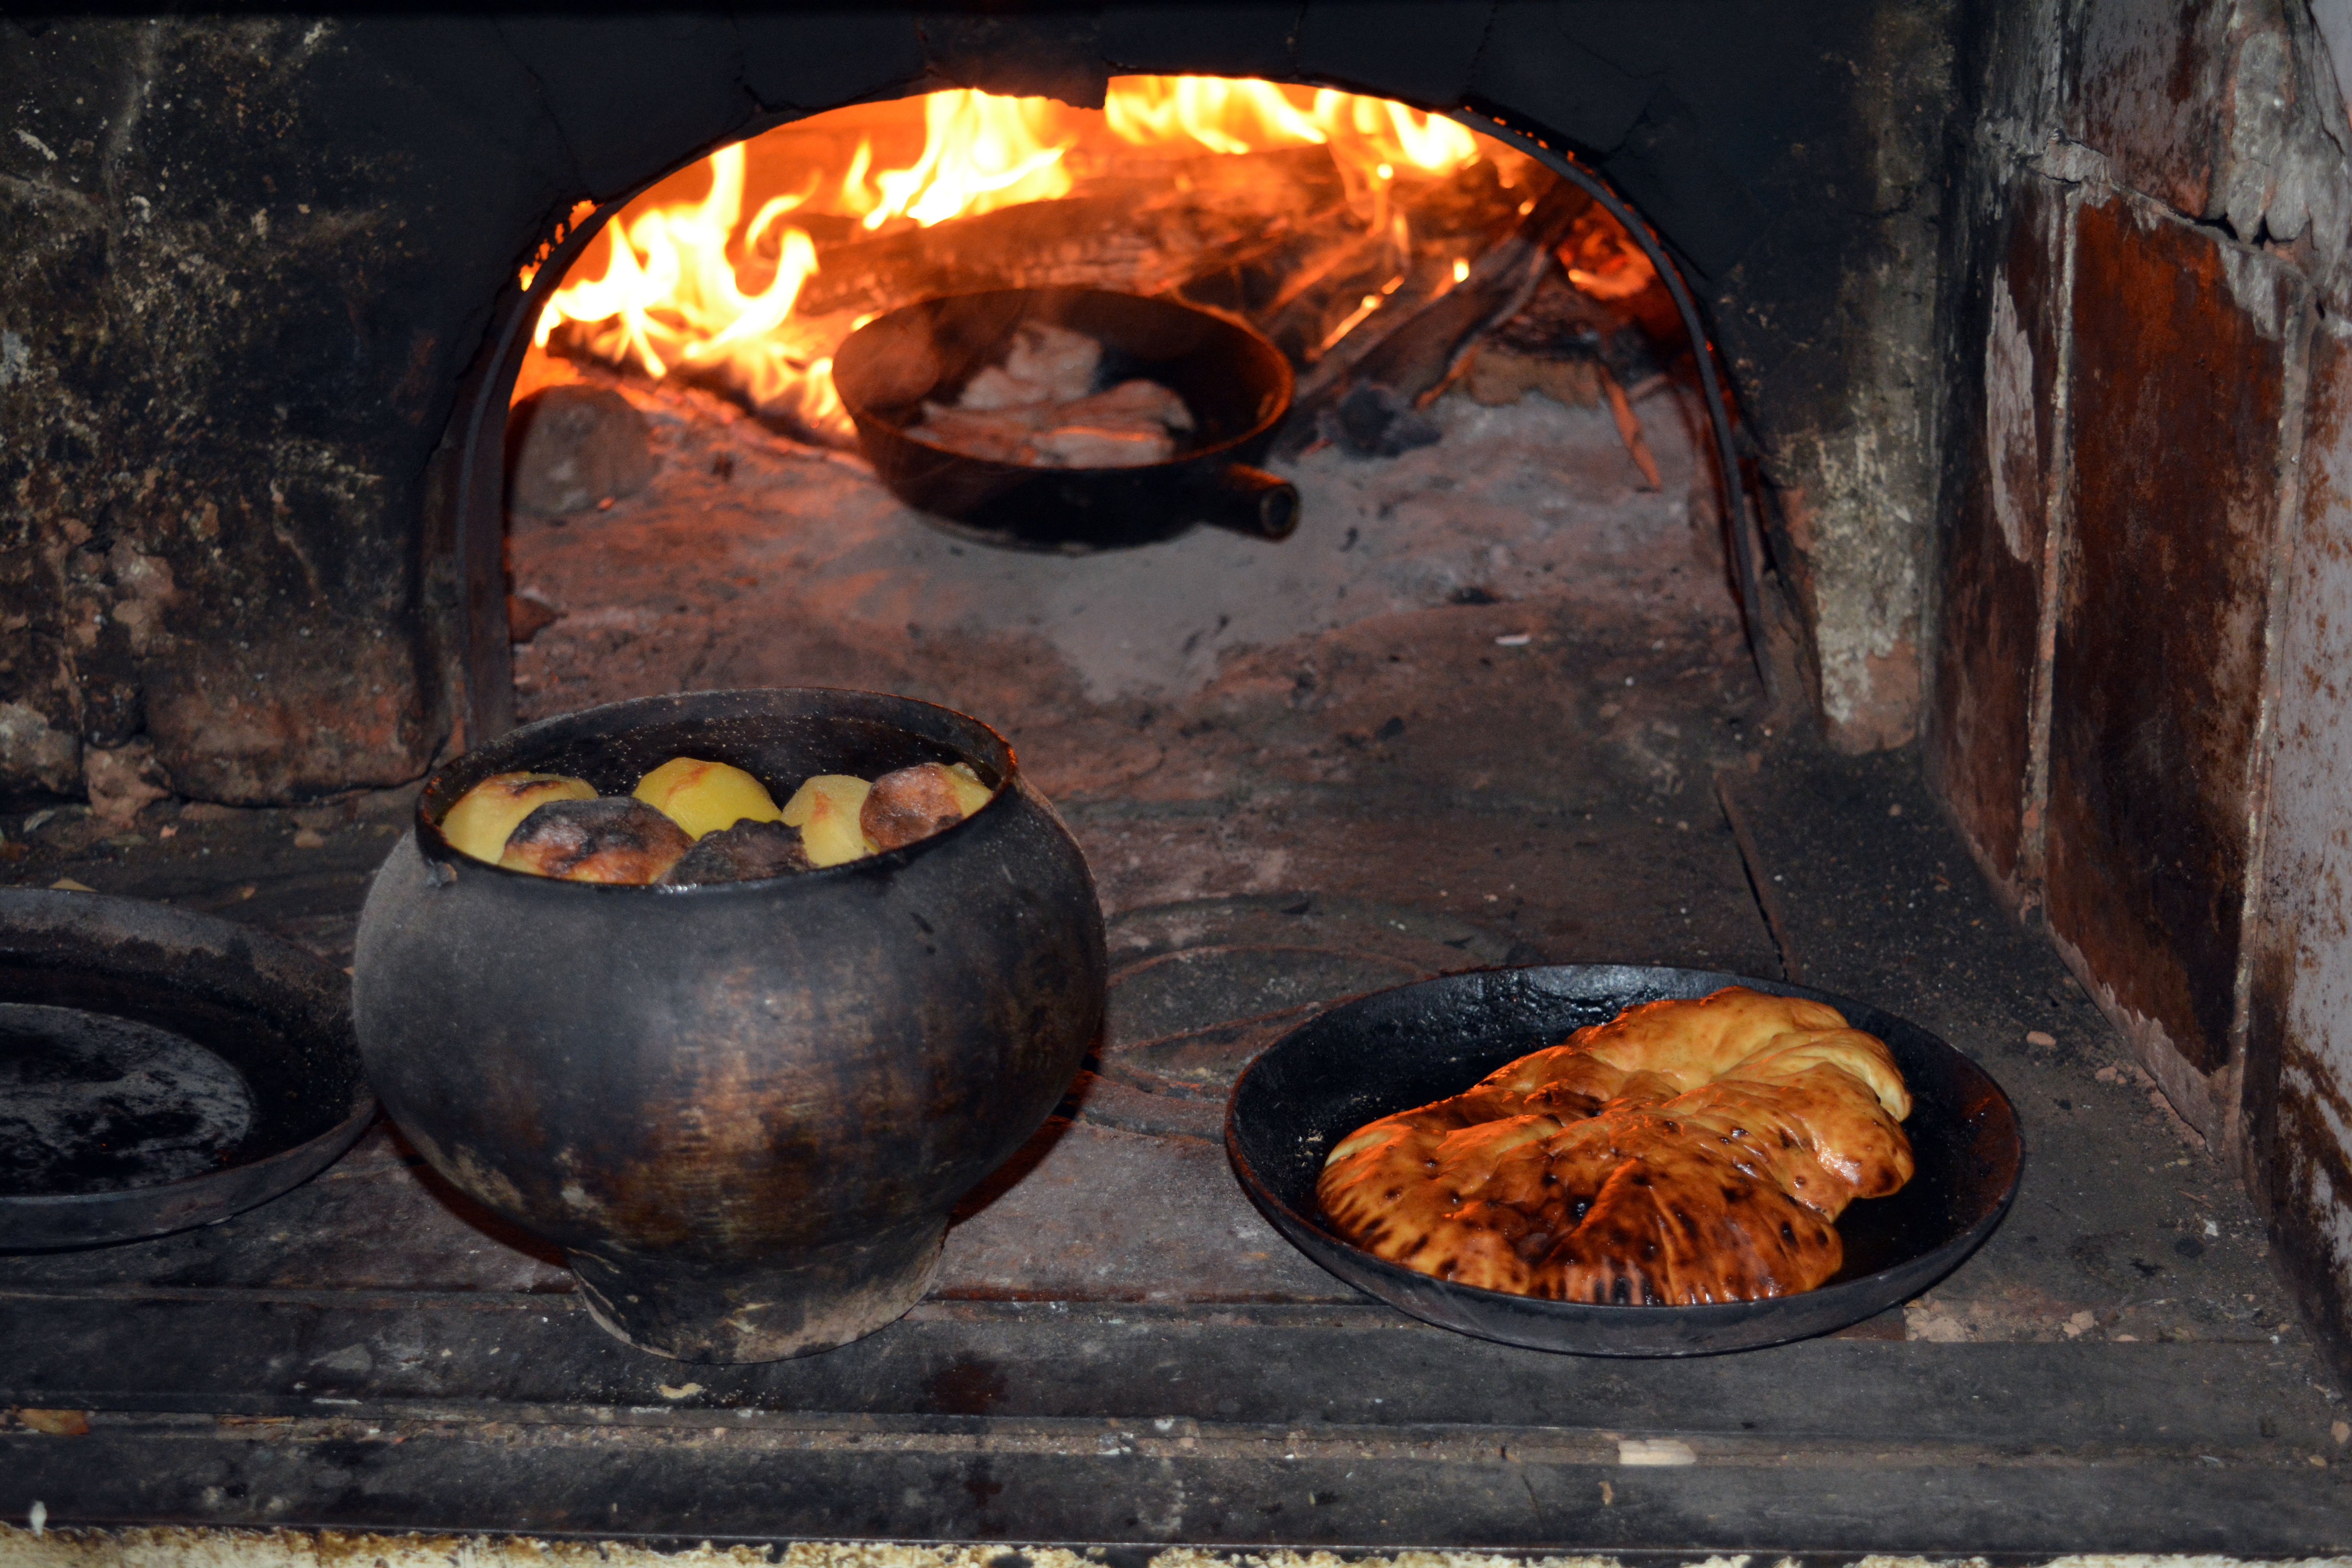
carnival, fire, still life, painting, oven, hearth, furnace